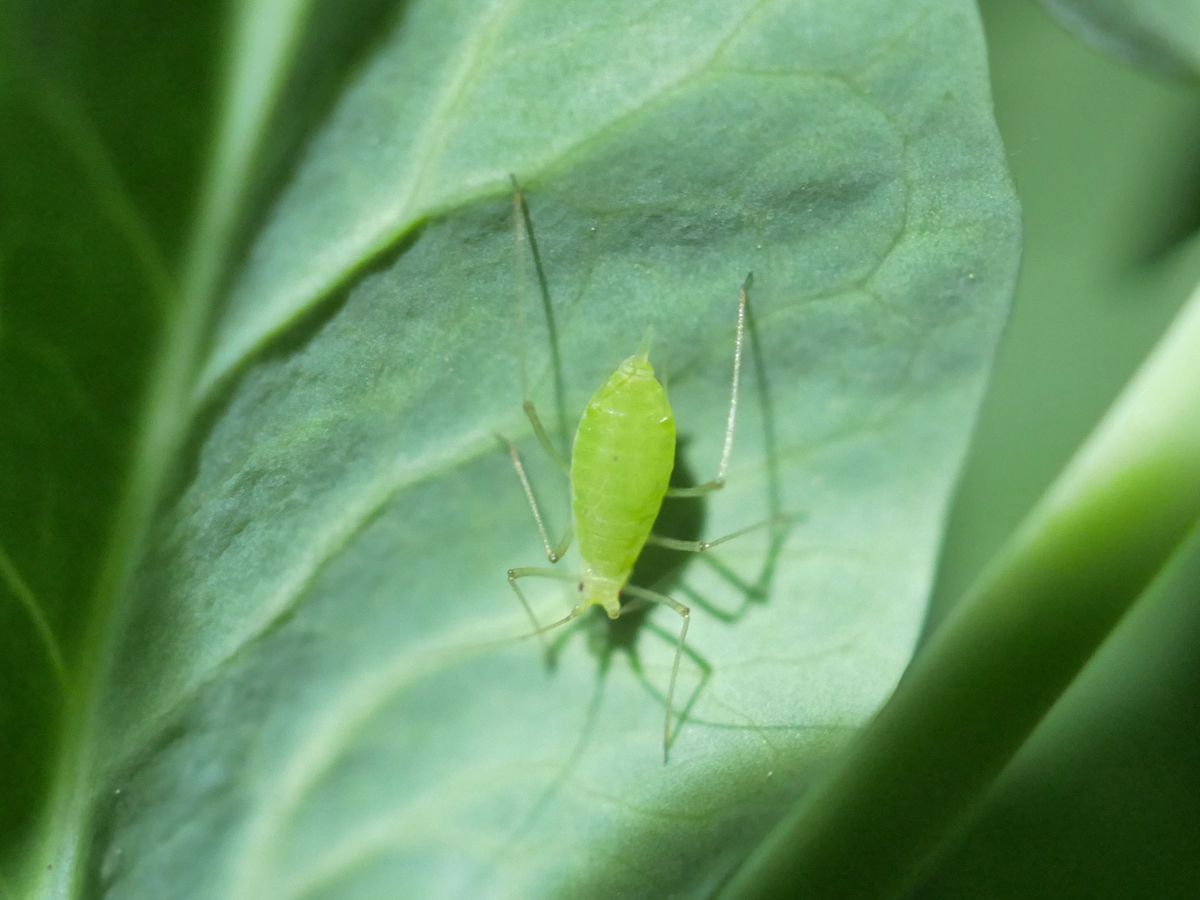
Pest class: pea_aphid